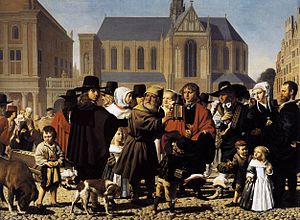
Caesar van Everdingen
Diogenes zoekt een mens